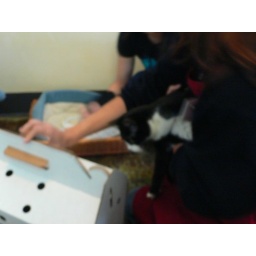
Going in the box to go home